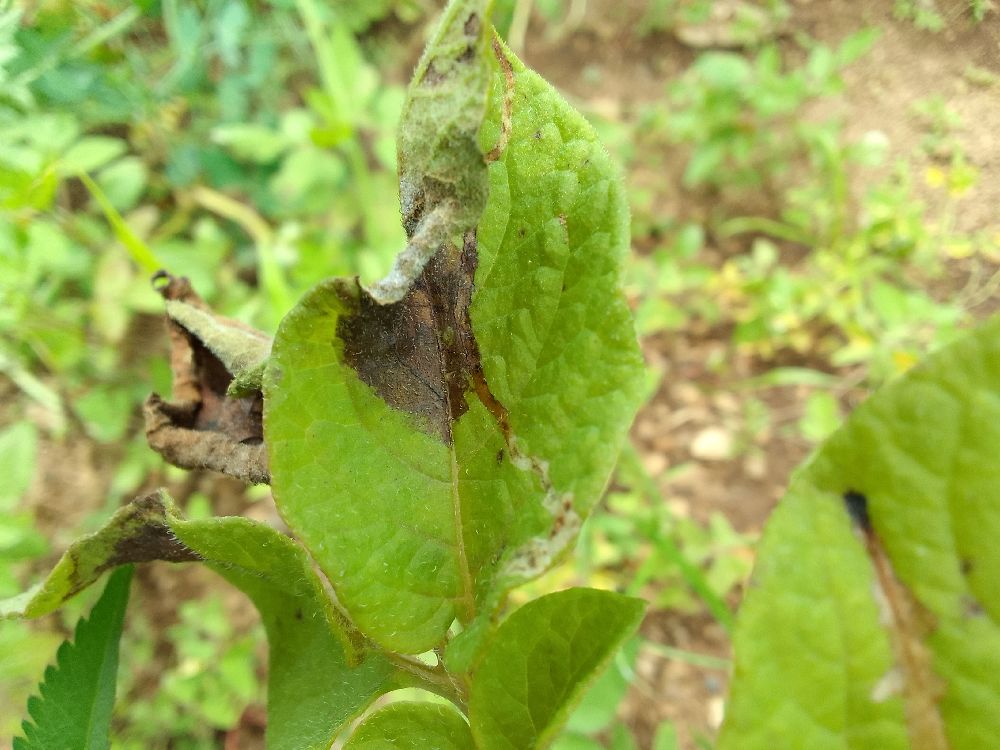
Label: Late blight